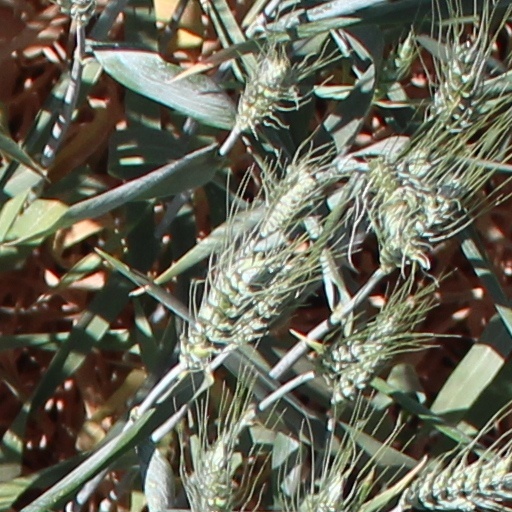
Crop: wheat